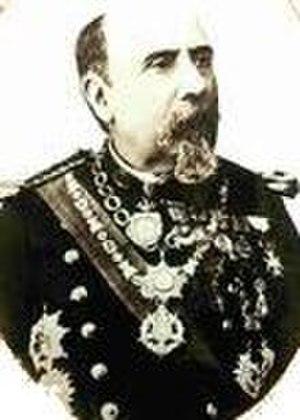
Augusto Carlos Teixeira de Aragão ComA • CheC • CheA • CheTE était un militaire, médecine, numismatique, archéologue et historien portugais. En tant qu'officier de l'armée portugaise, a pris sa retraite à partir du grade de général. Il est considéré comme l'un des «pères» de la numismatique dans le pays.